Marco Rose

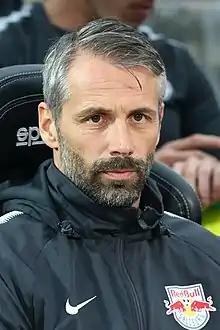
Rose managing Red Bull Salzburg in 2018

Rose joined Red Bull Salzburg's U16 team in the 2013–14 season. When U18 coach Thomas Letsch joined FC Liefering, Rose succeeded him as U18 coach. The team won the Austrian U18 championship in his first season and the UEFA Youth League in April 2017 beating Benfica 2–1 in the final.